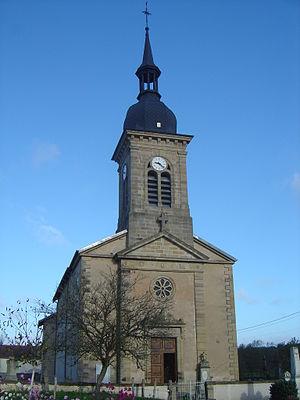
Pierrepont-sur-l'Arentèle est une commune française située dans le département des Vosges en région Grand Est et membre de la communauté de communes Vologne-Durbion.